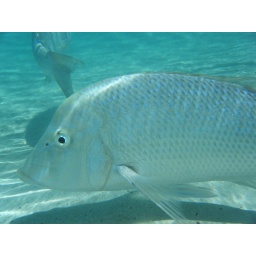
Snapper fish under water